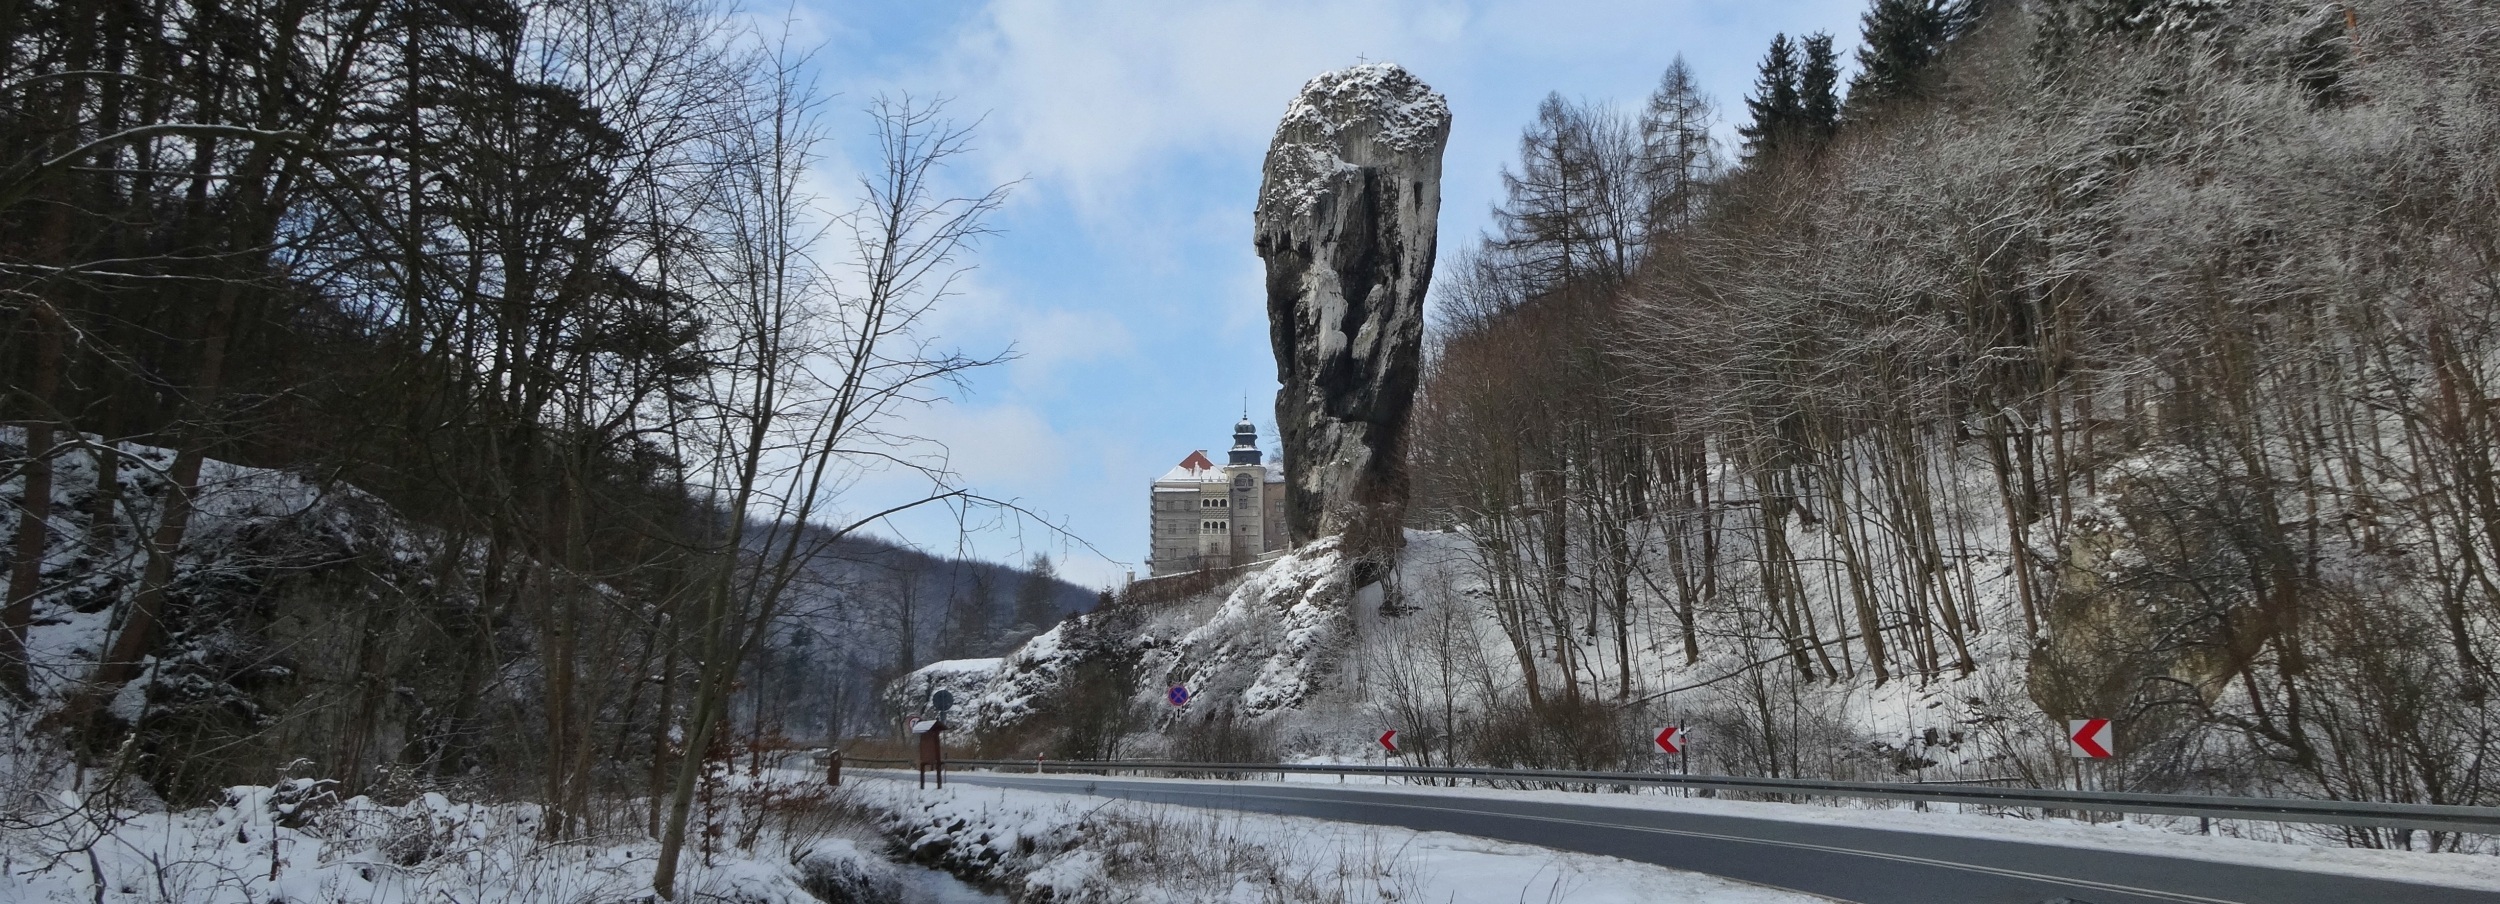
landscape, tree, rock, mountain, snow, winter, mountain range, ice, weather, season, poland, pieskowa ska a castle, geological phenomenon